Athlone House

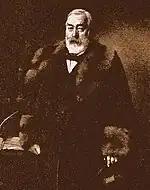
Francis Reckitt 1892.

Francis Reckitt was a partner in the company of Reckitt and Sons. His father Isaac had founded the firm and he and his brother Sir James Reckitt were directors of the company at the time he lived at Caen Wood Towers.